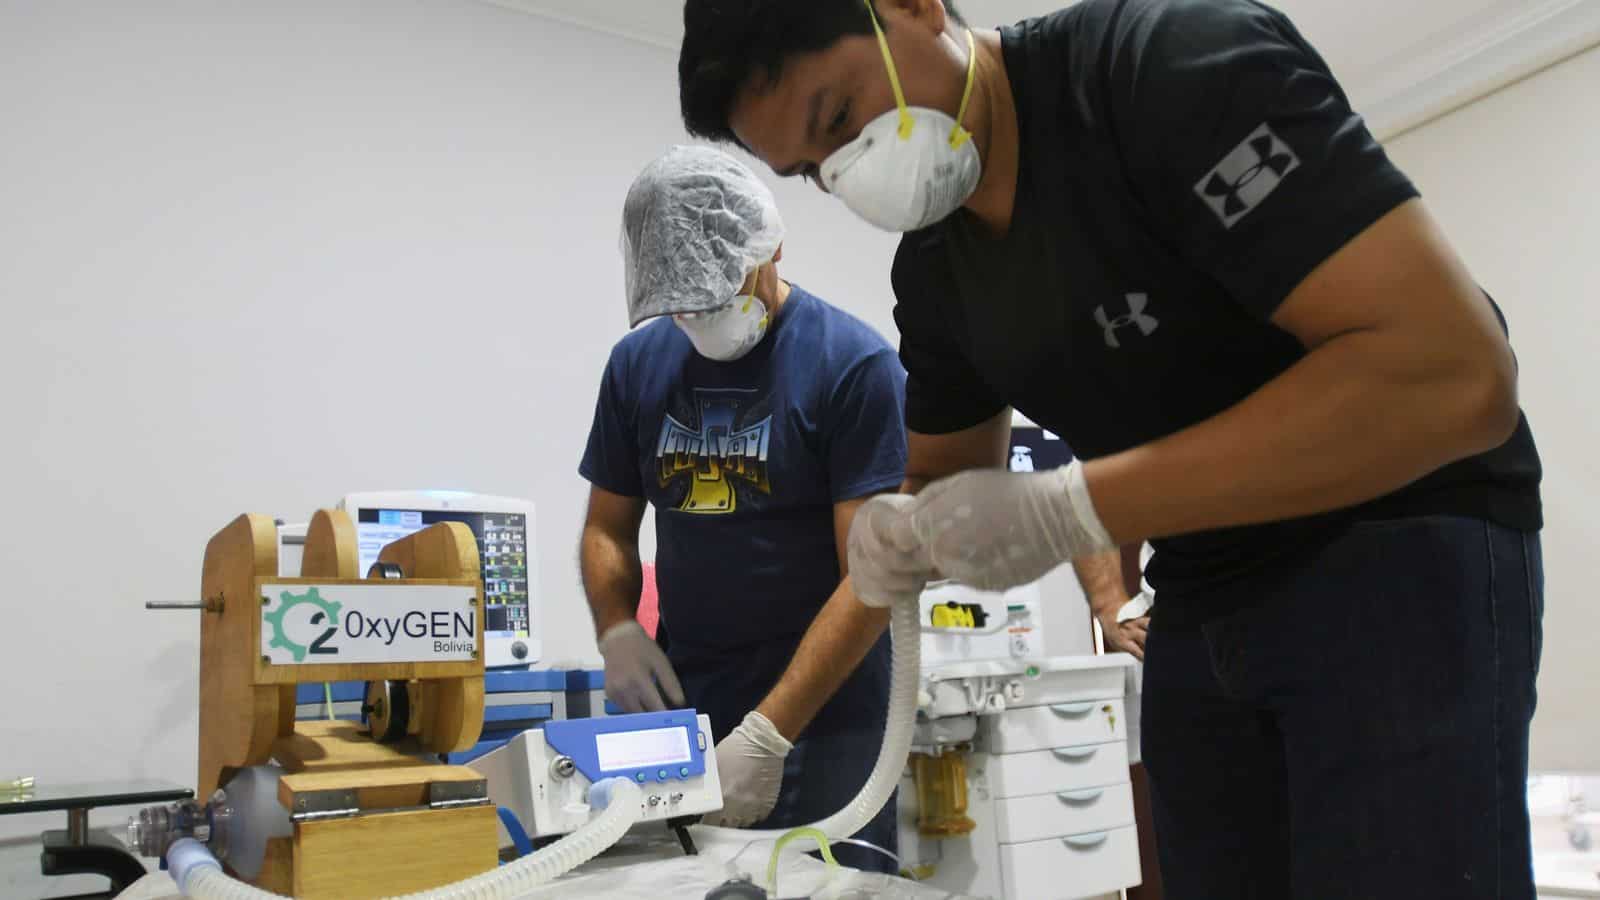
Objects detected:
Mask
Mask
Gloves